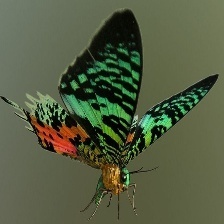
Species: MADAGASCAN SUNSET MOTH